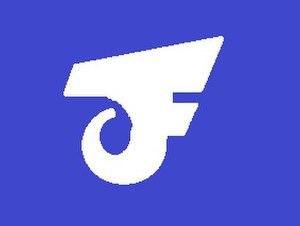
Shimotsuma est une ville située dans la préfecture d'Ibaraki, au Japon.